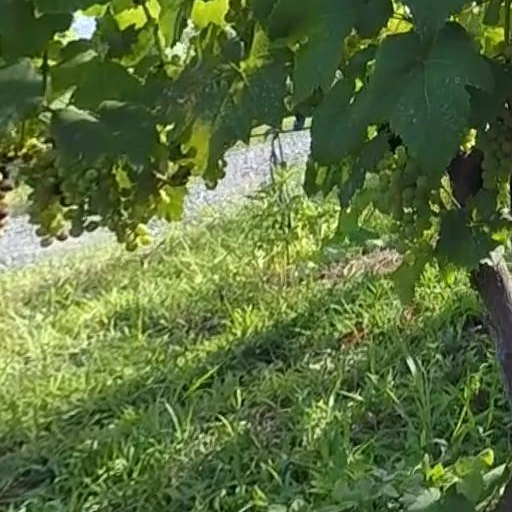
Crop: grape